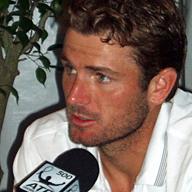
Age: 28